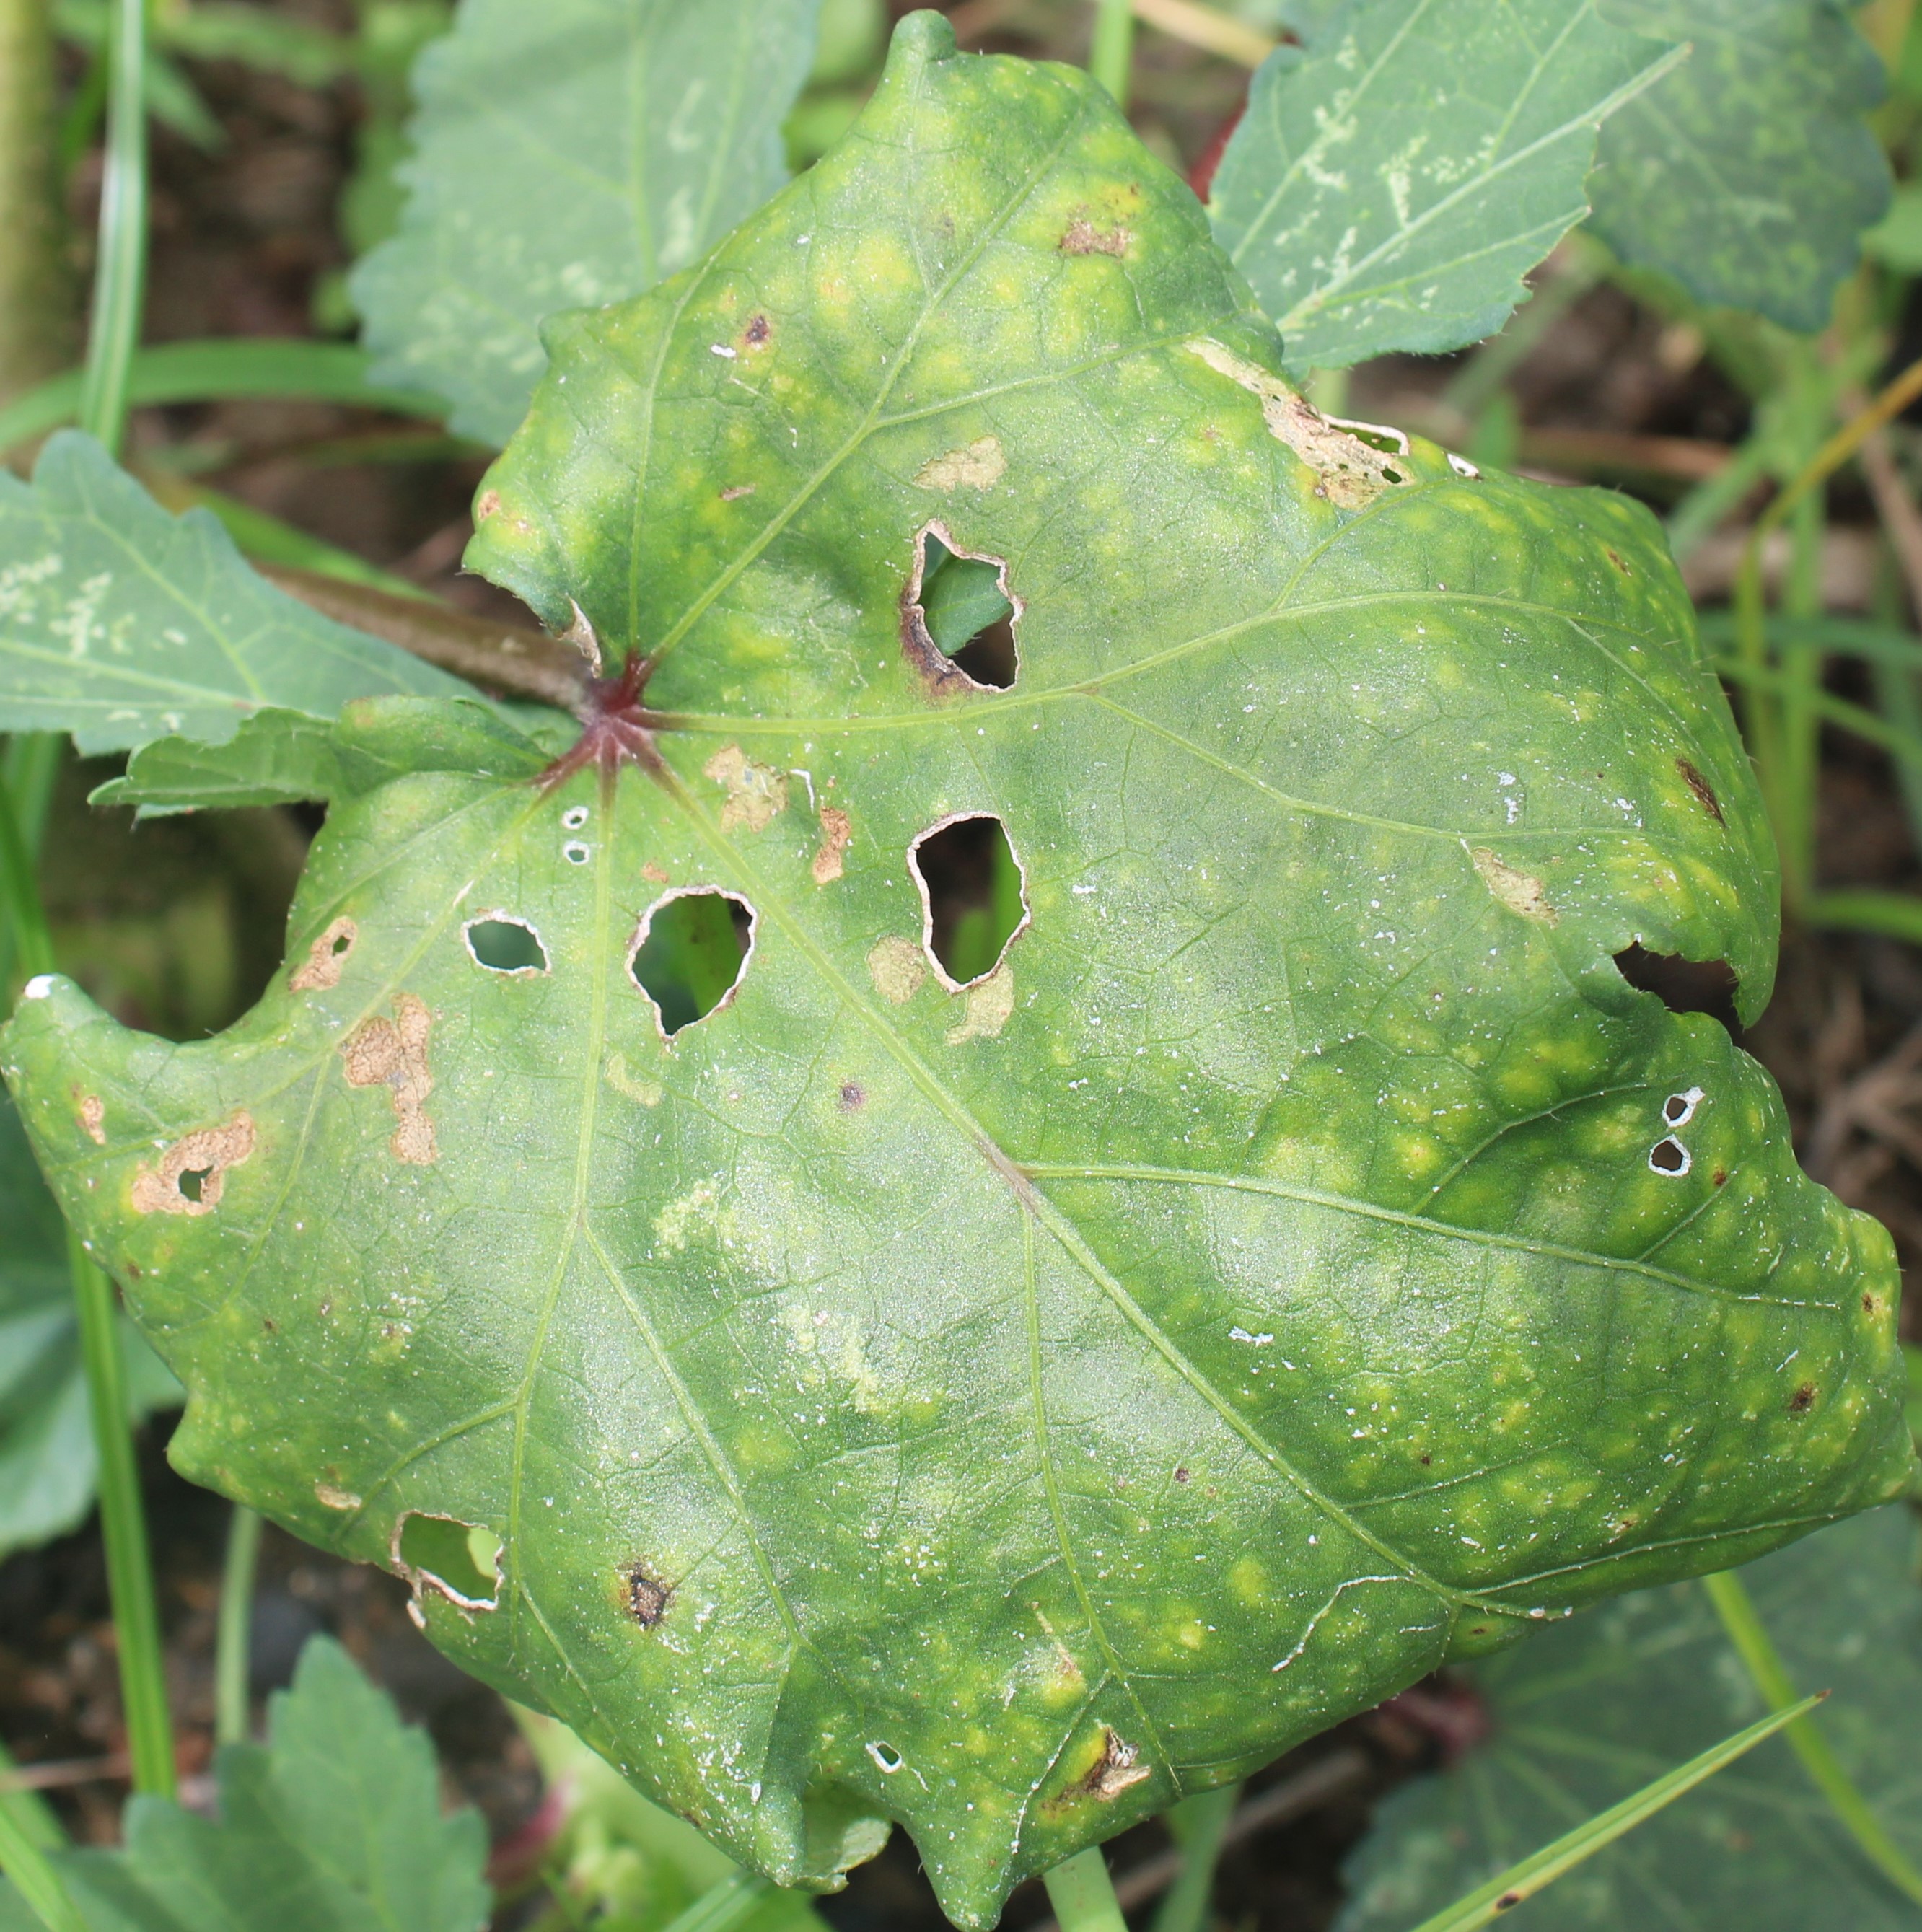
Label: Downy Mildew